New York, Westchester and Boston Railway

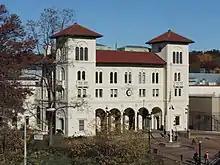
Headquarters and main station, 180th Street

The NYW&B route began at Harlem River station at 132nd Street and Willis Avenue. An elevated shuttle and later a covered walkway linked it to the 129th Street station of the Second and Third Avenue elevated lines (and later to the IRT subway). NYW&B's tracks ran parallel to the NH's tracks, serving four stations also served by New Haven commuter service, to just south of 180th Street, which was the site of the company's headquarters, shops, and yard, and a major transfer point to the New York City Subway. From 180th Street the railroad ran on its own four-track right of way, serving six stations in the Bronx and three in Mount Vernon before its routes divided at Columbus Avenue.